Baptist Church of Mizoram

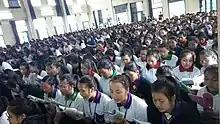
Students gathering for a devotion

Baptist Higher Secondary School is a school owned by Baptist Church of Mizoram. The school enrolls students for Secondary and Higher Secondary levels. The current Principal of Baptist Higher Secondary School is Pu. C. Lalhmingmuana